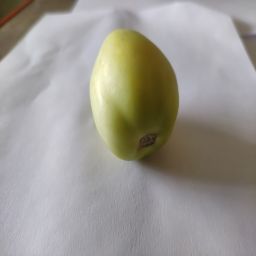
Crop: Tomato
Quality: Unripe